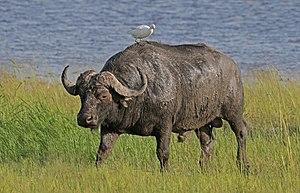
Le Buffle d'Afrique, buffle noir des savanes ou grand buffle noir des savanes est une espèce de bovidés de la sous-tribu des Bubalina.